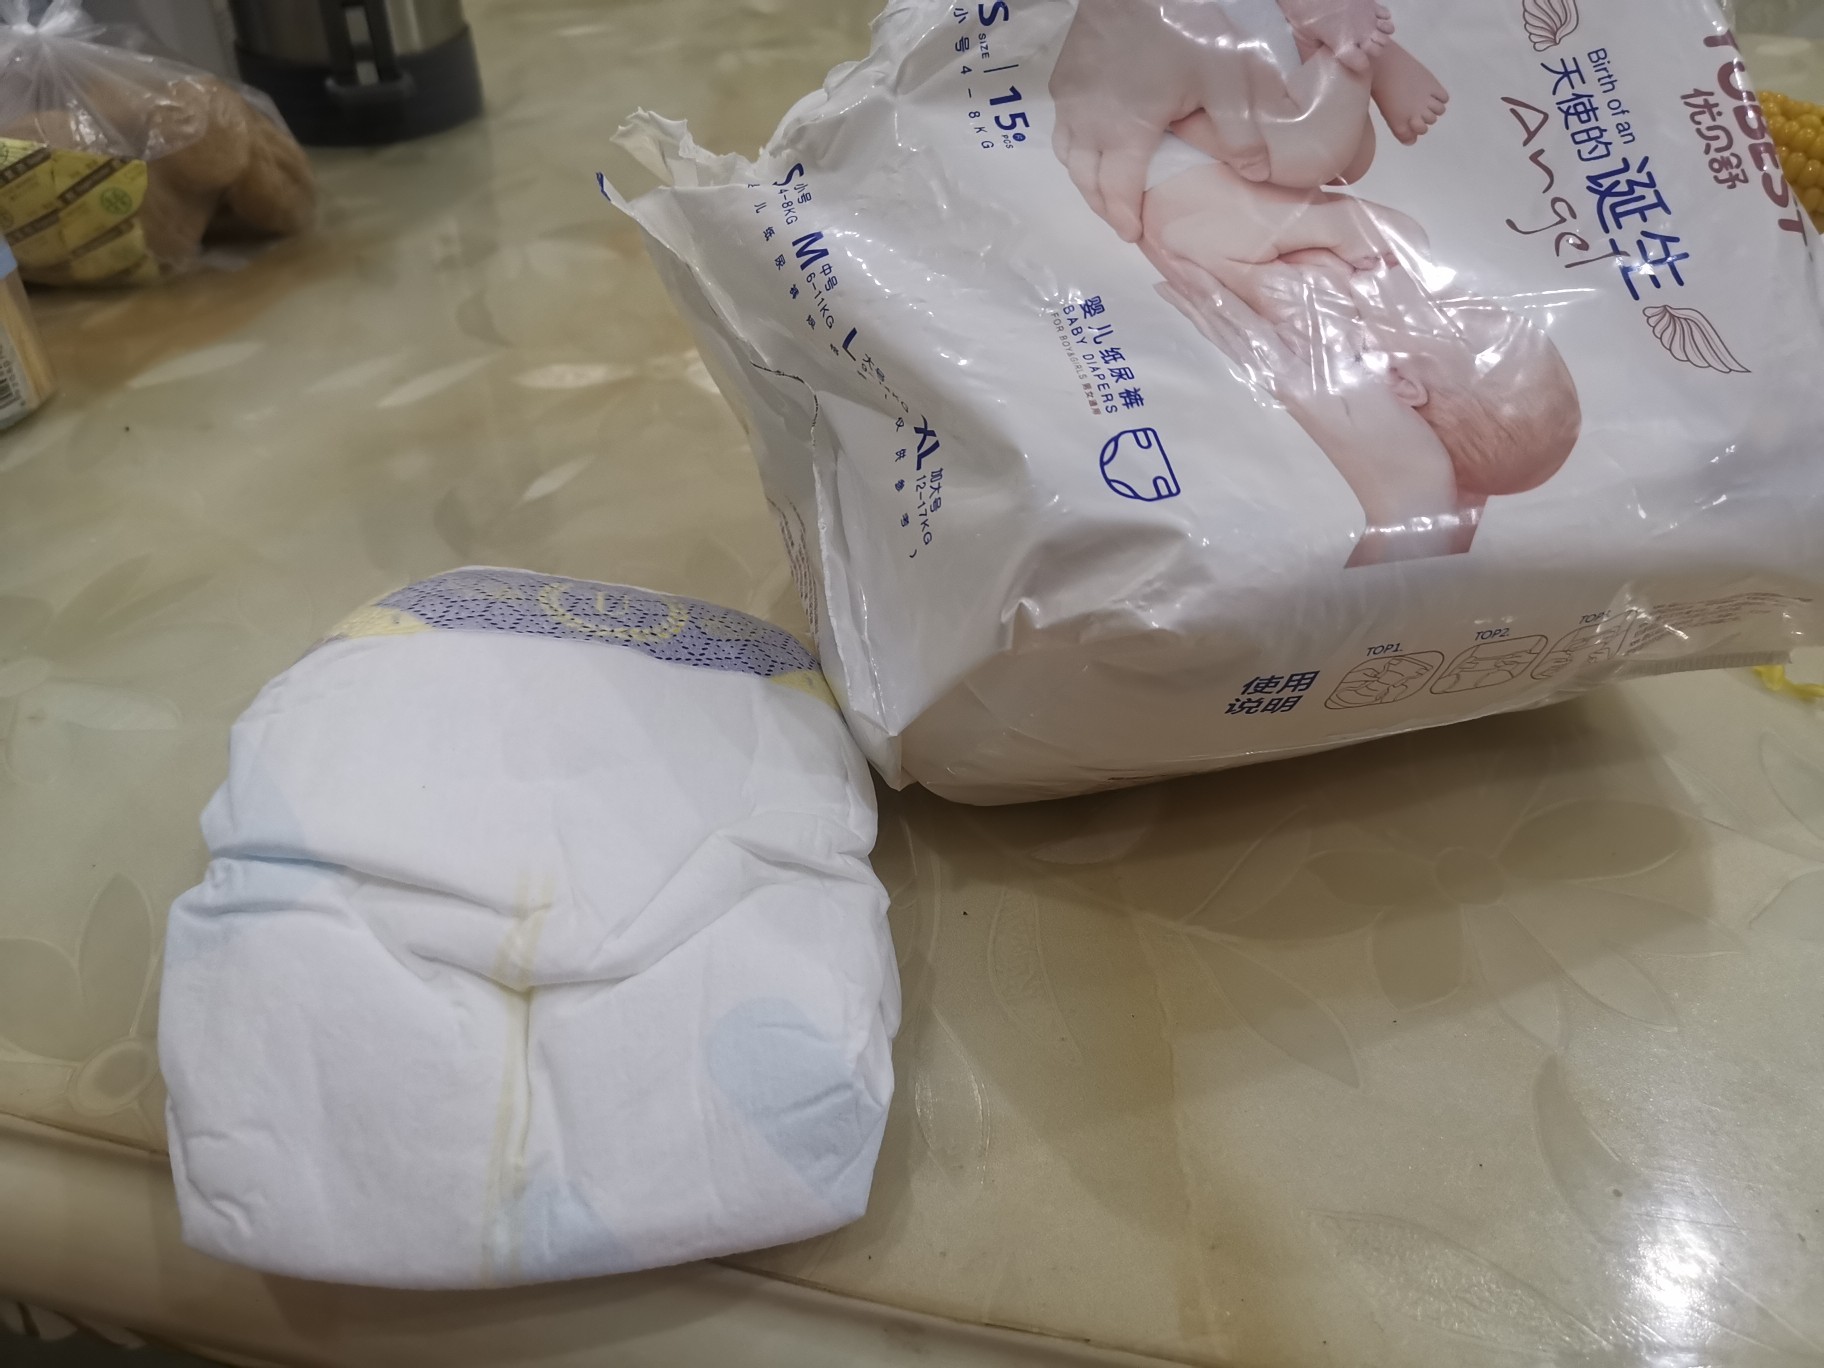
Label: trash